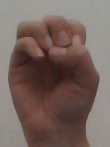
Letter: ha